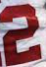
Number: 2